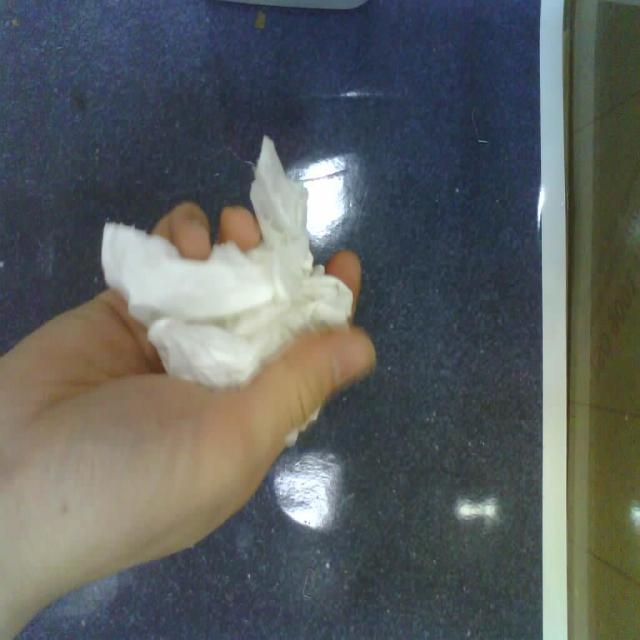
Label: tissues